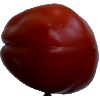
Label: Tomato Heart 1